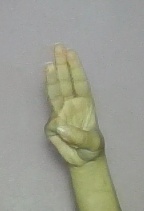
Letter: thaa